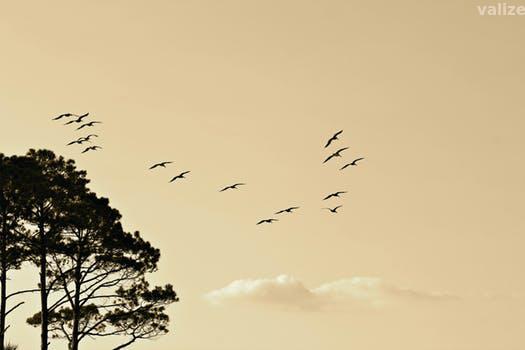
Label: Watermark